Artisans of Peace

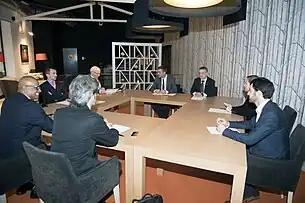
Tripartite meeting of the three main Basque institutional representatives with peace broker Ram Manikkalingam

The incipient decommissioning process was thwarted on 16 December 2016, at Louhossoa/Luhuso, when five civilian activists were preparing the deactivation of an important quantity of weapons, about the 15% of ETA's arsenal, and were arrested. Attorneys of the arrested denounced that they were being subject to a 'political manoeuvre' to foil a peace initiative, as well as claiming that they actually planned to neutralize the weapons in order to hand them over to the authorities.